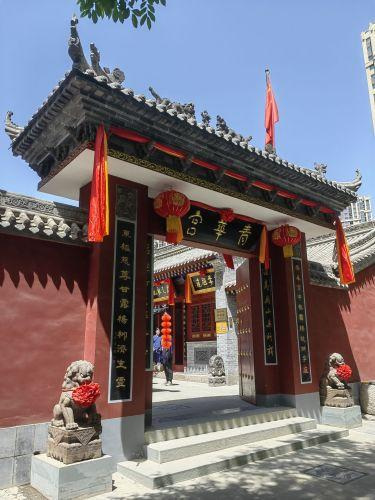
地标名称：青华宫
所在城市：西安市·雁塔区